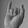
ASL letter: I